Castle of Good Hope

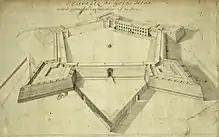
Sketch of Castle of Good Hope in 1680

In 1682 the gated entry replaced the old entrance, which had faced the sea. A bell tower, situated over the main entrance, was built in 1684—the original bell, the oldest in South Africa, was cast in Amsterdam in 1697 by the East-Frisian bellmaker , and weighs just over . It was used to announce the time, as well as warning citizens in case of danger, since it could be heard 10 kilometres away. It was also rung to summon residents and soldiers when important announcements needed to be made.